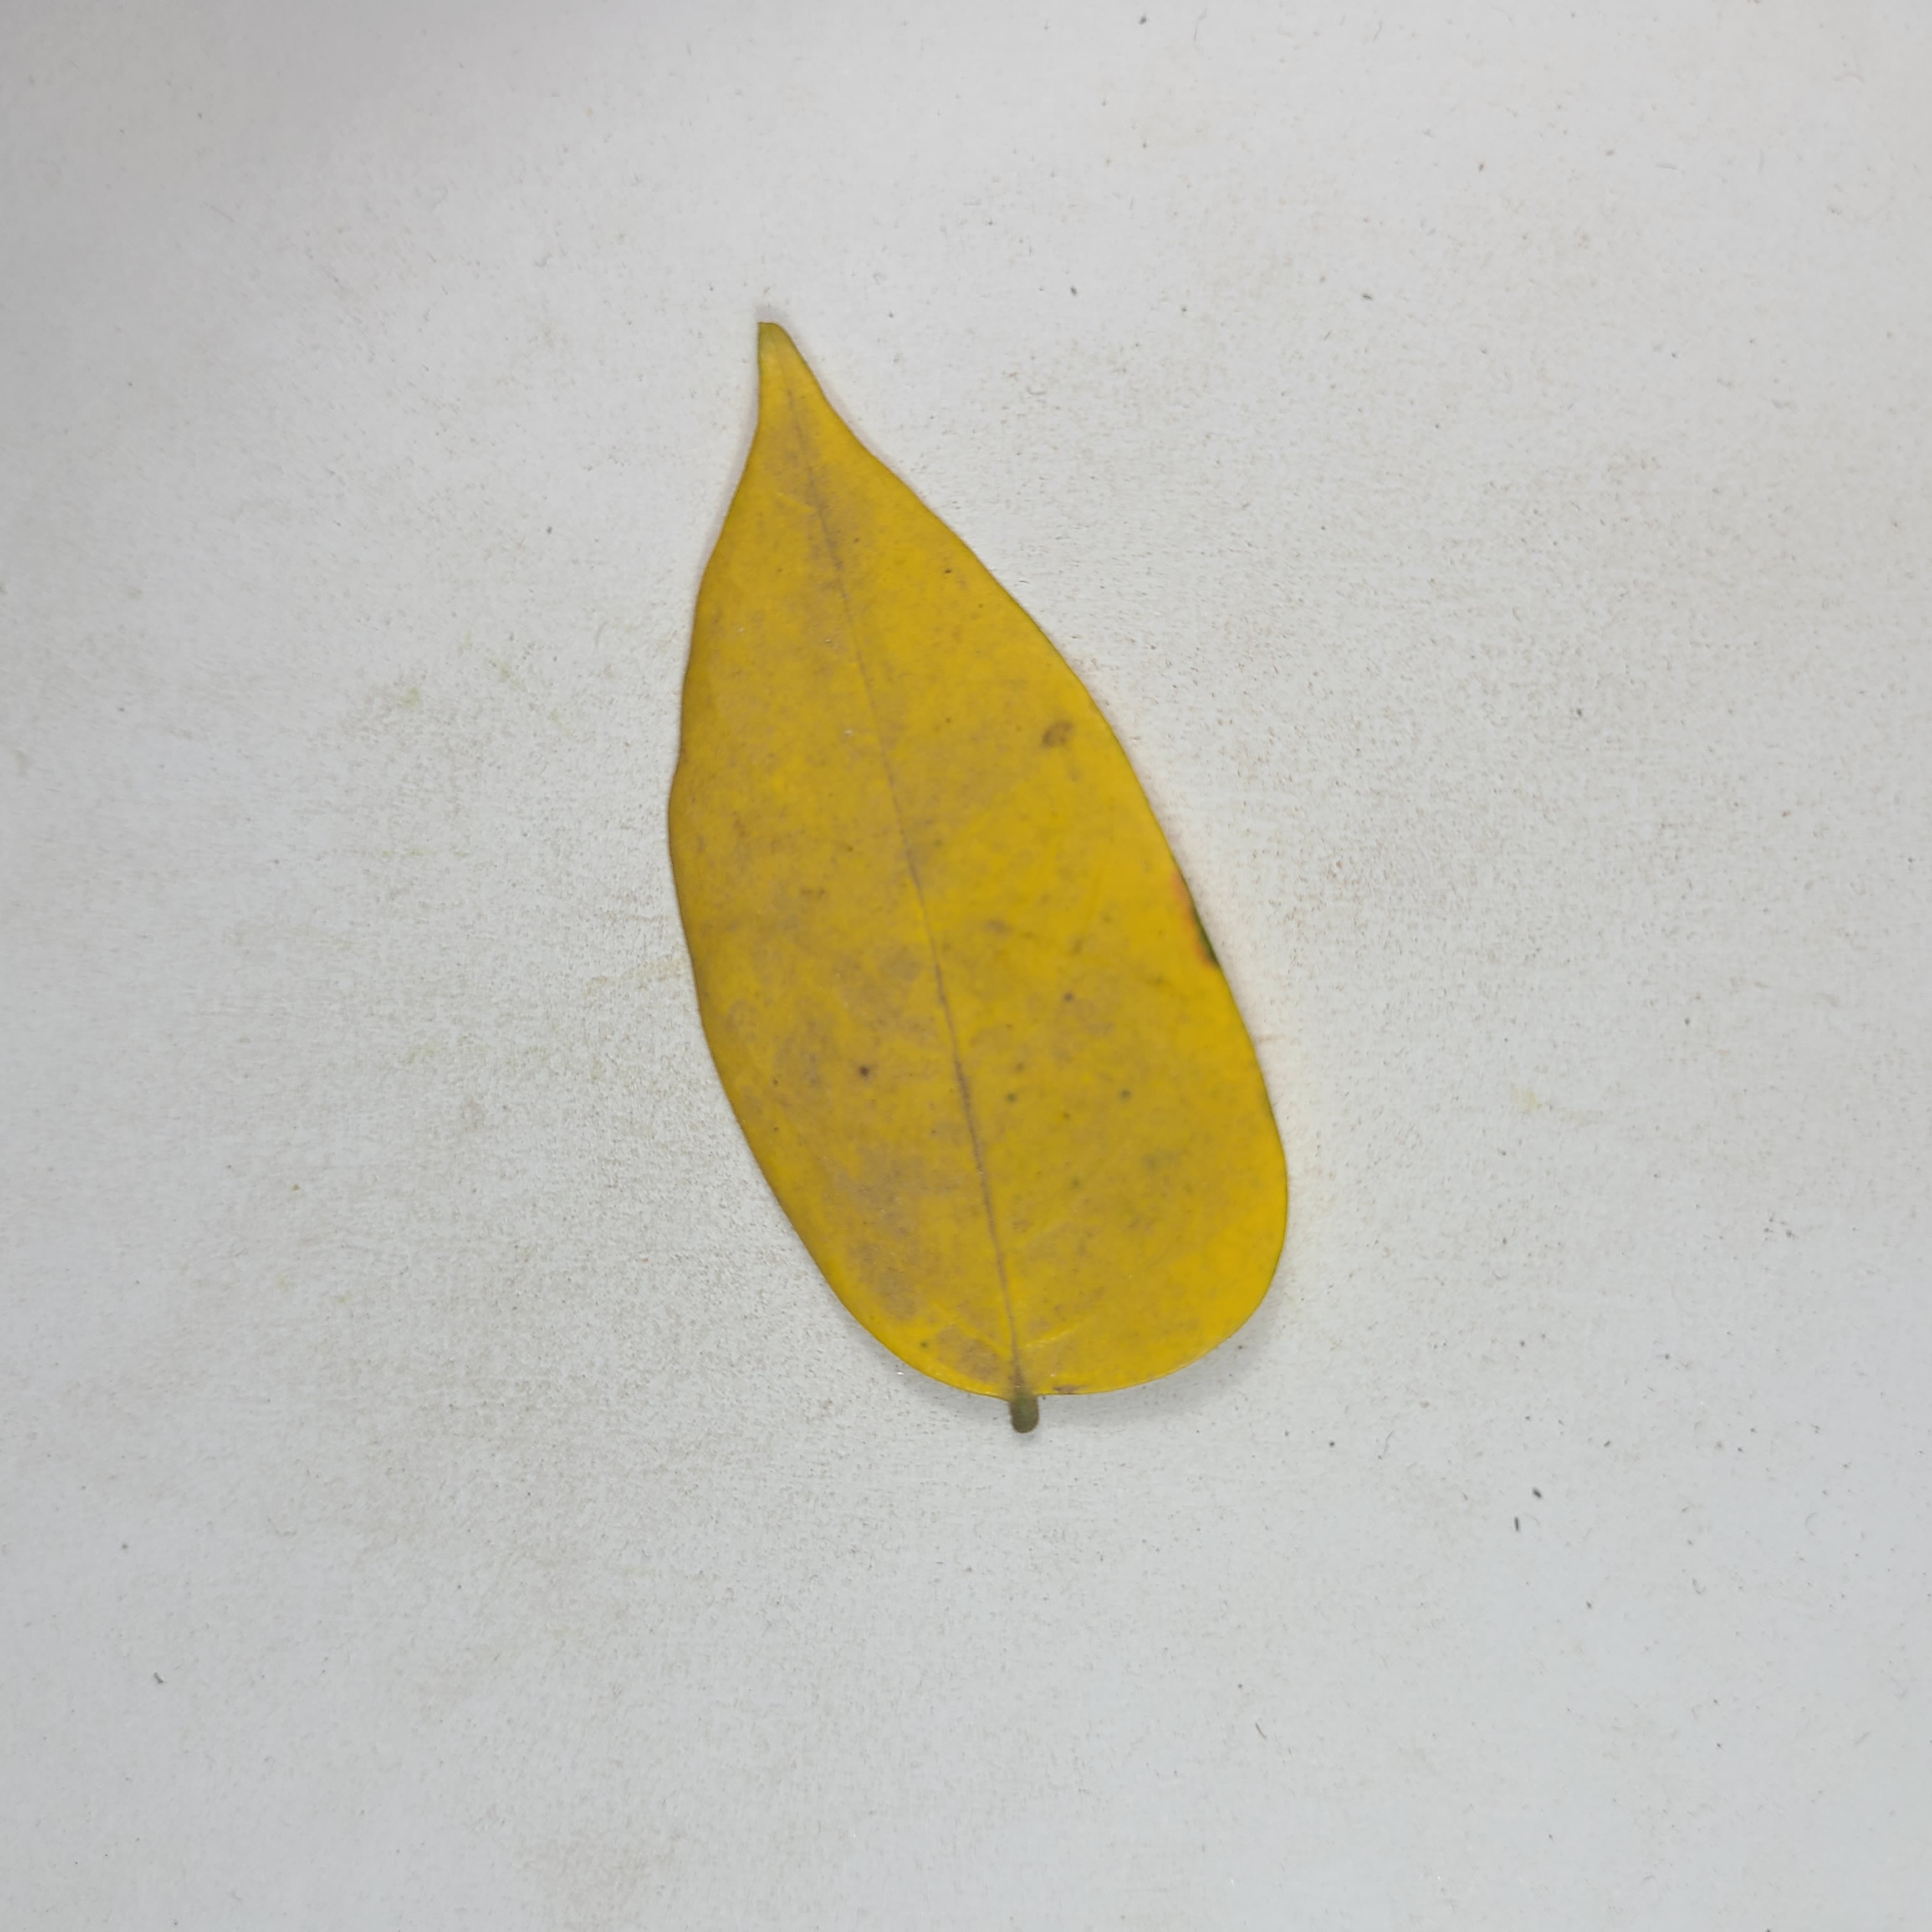
Label: Yellow Leaves